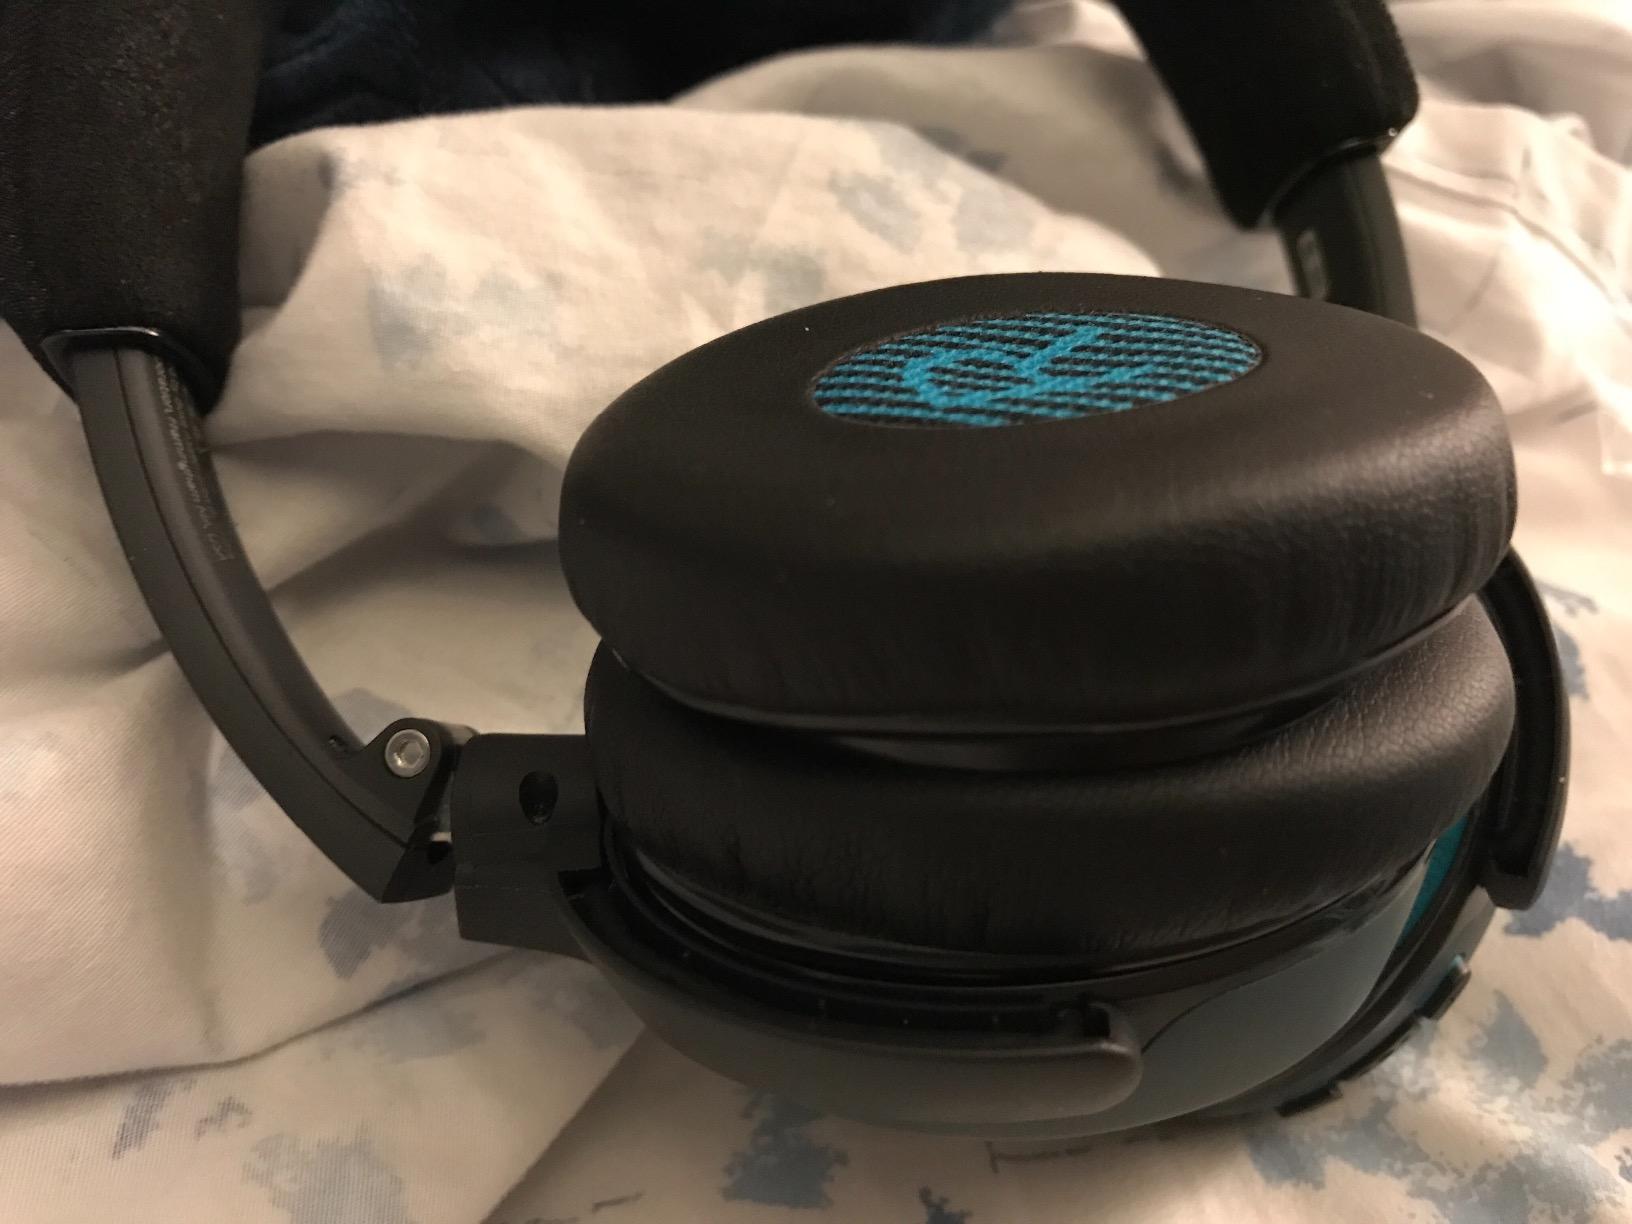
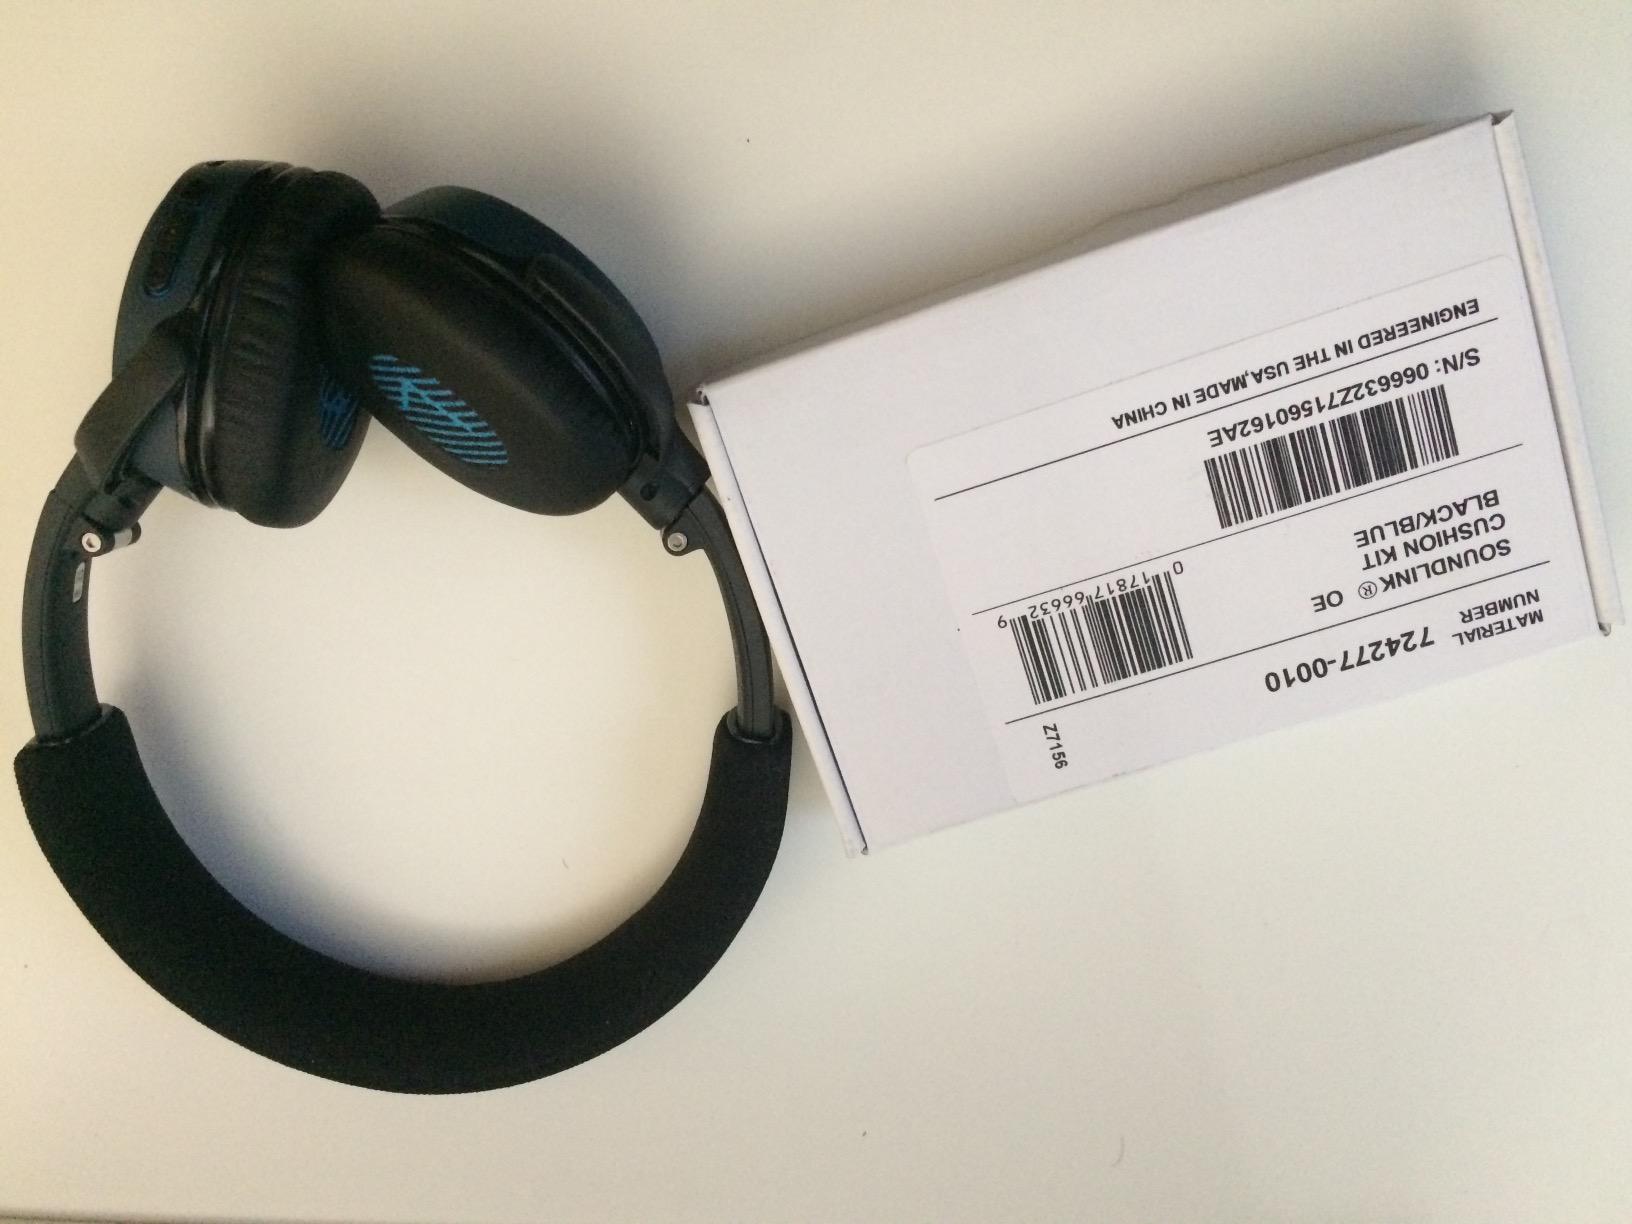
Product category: headphones
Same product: yes